Answer in natural language. Which object is closer to the camera taking this photo, brown colour side table or glass metal tv stand? Choose between the following options: glass metal tv stand or brown colour side table
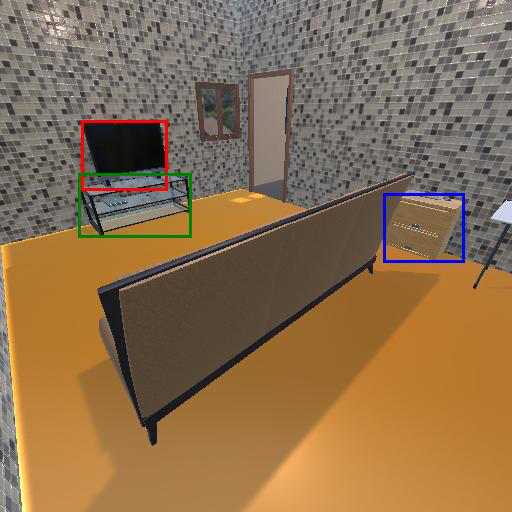
<answer>brown colour side table</answer>